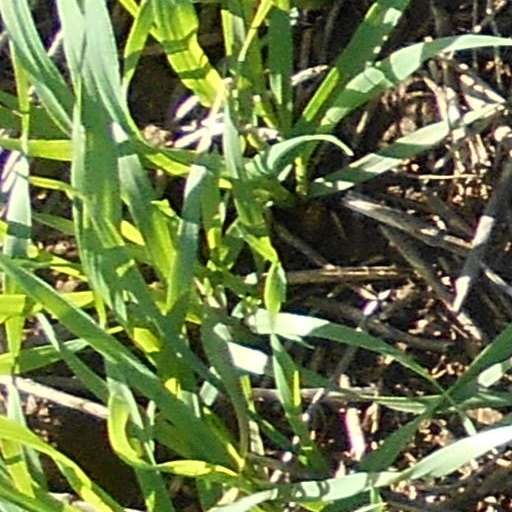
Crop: wheat